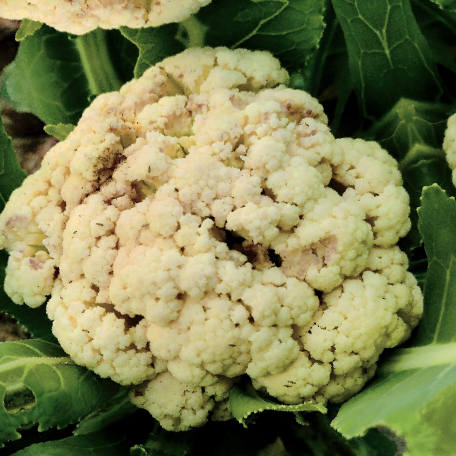
Label: Bacterial spot rot